Francis Walsingham

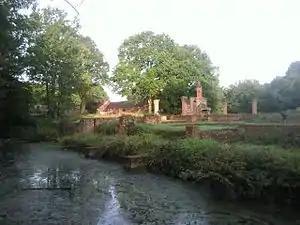
Ruins of Scadbury Hall, seat of the Walsingham family, Chislehurst, Kent

Francis Walsingham was born around 1532, probably at Foots Cray, near Chislehurst in Kent, the only son of William Walsingham (died 1534), a successful and well-connected London lawyer who served as a member of the commission appointed to investigate the estates of Cardinal Thomas Wolsey in 1530. William's elder brother was Sir Edmund Walsingham, Lieutenant of the Tower of London.